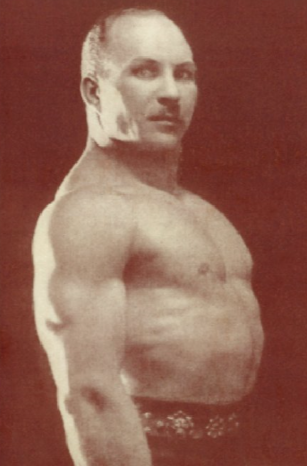
อเล็กซานเดอร์ ซาส

|name = อเล็กซานเดอร์ ซาส
|names = แซมสันผู้น่าอัศจรรย์แซมสันเหล็กแซมสัน
|image = Alexander Zass.png
|height = 167 ซม.
|weight = 80 กก.
|birth_date = 6 มีนาคม ค.ศ. 1888
|birth_place = วิลนีอัส เขตผู้ว่าการวิลนา จักรวรรดิรัสเซีย
|death_date = 26 กันยายน ค.ศ. 1962
อเล็กซานเดอร์ อิวาโนวิช ซาส (; 6 มีนาคม ค.ศ. 1888 – 26 กันยายน ค.ศ. 1962) เป็นนักแสดงโชว์พละกำลัง, นักมวยปล้ำอาชีพ และครูฝึกสัตว์ ชาวรัสเซีย เขาเป็นที่รู้จักกันดีในชื่อที่ใช้บนเวทีว่า แซมสันผู้น่าอัศจรรย์, แซมสันเหล็ก หรือเรียกง่าย ๆ ว่า แซมสัน ทั้งนี้ ซาสได้รับการยกย่องในฐานะ "แชมป์รัสเซียคนแรกของการยกน้ำหนักในยุคก่อนการปฏิวัติ"
== ประวัติ ==
ซาสเกิดเมื่อวันที่ 6 มีนาคม ค.ศ. 1888 ในวิลนีอัส ซึ่งจากนั้นได้เป็นส่วนหนึ่งของจักรวรรดิรัสเซีย โดยเมื่อครั้งยังเป็นชายหนุ่ม การฝึกความแข็งแกร่งของซาสได้รวมถึง "การดัดขึ้นรูปกิ่งก้านสีเขียว"
ในช่วงสงครามโลกครั้งที่หนึ่ง ซาสได้รับใช้ในกองทัพรัสเซีย โดยปะทะกับชาวออสเตรีย เขาถูกจับเป็นเชลยศึกสี่ครั้ง แต่สามารถหลบหนีได้ทุกครั้ง ในฐานะเชลย เขาผลักและดึงลูกกรงขังซึ่งเป็นส่วนหนึ่งของการฝึกความแข็งแกร่ง ซึ่งได้รับการอ้างถึงในฐานะตัวอย่างของประสิทธิภาพไอโซเมตริก ที่อย่างน้อยหนึ่งในการหลบหนีของเขาเกี่ยวข้องกับการ 'หักโซ่และดัดลูกกรง' และเขายังคงส่งเสริมการใช้การออกกำลังกายแบบไอโซเมตริก
หลังสงคราม ซาสเข้าร่วมคณะละครสัตว์เพื่อแสดงความแข็งแกร่ง และออกทัวร์ต่างประเทศ มีการอ้างว่าซาสเป็นสปายและสายลับที่ทำงานให้แก่หน่วยข่าวกรองทางทหารของรัสเซีย โดยใช้คณะละครสัตว์ของเขาเป็นที่ปิดบัง ส่วนใน ค.ศ. 1926 อัตชีวประวัติของเขาอย่าง"แซมสันผู้น่าอัศจรรย์: ดังที่เล่าด้วยตัวเอง" (; ) ได้รับการตีพิมพ์เป็นภาษาอังกฤษ
ภรรยาคนแรกของเขาชื่อบลานซ์ เอ็ม เอ็ม ซาส เสียชีวิตเมื่อวันที่ 22 สิงหาคม ค.ศ. 1928 ที่ฟอเรสต์ฮิลเคนต์ขณะอายุได้ 19 ปี ส่วนเขายังคงแสดงในฐานะผู้ชายที่แข็งแกร่งในช่วงคริสต์ทศวรรษ 1930
ตั้งแต่ช่วงคริสต์ทศวรรษ 1930 กระทั่งเขาเสียชีวิต ซาสอาศัยอยู่ในฮอกลีย์ เอสเซกซ์ โดยพักอยู่ในบังกะโลร่วมกับอดีตคณะละครสัตว์อื่น ๆ เขาเสียชีวิตใน ค.ศ. 1962 ครั้นหลังจากงานศพในรุ่งเช้า (ตามประเพณีของคณะละครสัตว์) เขาได้รับการฝังในโบสถ์เขตวัดเซนต์ปีเตอร์แอนด์เซนต์ปอลในฮอกลีย์ ประเทศอังกฤษ คำจารึกบนหลุมฝังศพคือ: อักษรซีริลลิกสามบรรทัด แปลว่า: ชูราที่รัก ชื่อสัตว์เลี้ยงของอเล็กซานเดอร์ เธออยู่กับเราเสมอ ทั้งนัดยา ซาส ผู้เป็นน้องสาว, ยูรา ผู้เป็นหลานชาย / อเล็กซานเดอร์ ซาส (แซมสัน) / ชายที่แข็งแกร่งที่สุดในโลก / เสียชีวิตวันที่ 26 กันยายน ค.ศ. 1962 สิริอายุ 74 ปี ส่วนอสังหาริมทรัพย์ของเขามีมูลค่า 2,263 ปอนด์ 2 ชิลลิงในขณะนั้นEngland and Wales, National Probate Calendar 1962
นอกจากนี้ เขาได้รับเกียรติจากการจัดทำรูปปั้นที่พิพิธภัณฑ์ในโอเรนบุร์ก ประเทศรัสเซีย
== ความแข็งแกร่ง ==
ซาสได้รับเครดิตในด้านความแข็งแกร่งที่หลากหลาย อันได้แก่:
* การแบกม้าที่บาดเจ็บในยามสงคราม
* การแบกสิงโตสองตัวไว้บนบ่าซึ่งเป็นส่วนหนึ่งของการแสดงละครสัตว์ของเขา
* การแบกแกรนด์เปียโน, นักเปียโน และนักเต้นไปพร้อม ๆ กัน
* การจับผู้หญิงที่ถูกยิงออกจากปืนใหญ่
* การแขวนเปียโนจากฟันของเขา
* การดัดเหล็กเส้นยาว 5 นิ้ว และ 0.625 ตารางนิ้ว เป็นรูปตัวยูด้วยมือเปล่า
* ความสามารถในการ "ทุบตะปูยักษ์ขนาด 5 นิ้ว ผ่านไม้กระดานหนา 2 นิ้ว โดยใช้เพียงฝ่ามือเปล่า"
== อ้างอิง ==
== แหล่งข้อมูลอื่น ==
* Gallery of strength feats by Alexander Zass
* Alexander Zass (The Amazing Samson) 1888 - 1962
หมวดหมู่:นักมวยปล้ำอาชีพชายชาวรัสเซีย
หมวดหมู่:ทหารชาวรัสเซียในสงครามโลกครั้งที่หนึ่ง
หมวดหมู่:เชลยศึกชาวรัสเซีย